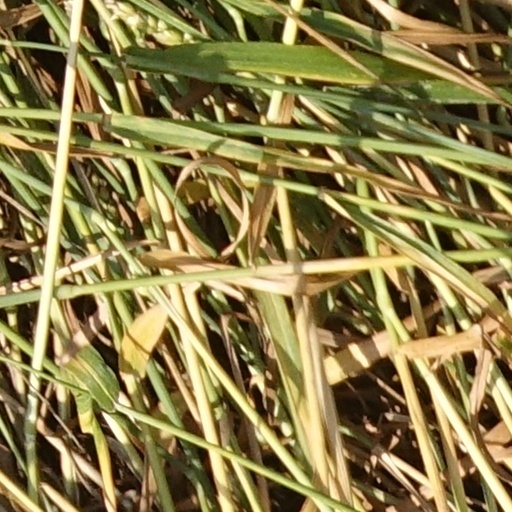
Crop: wheat